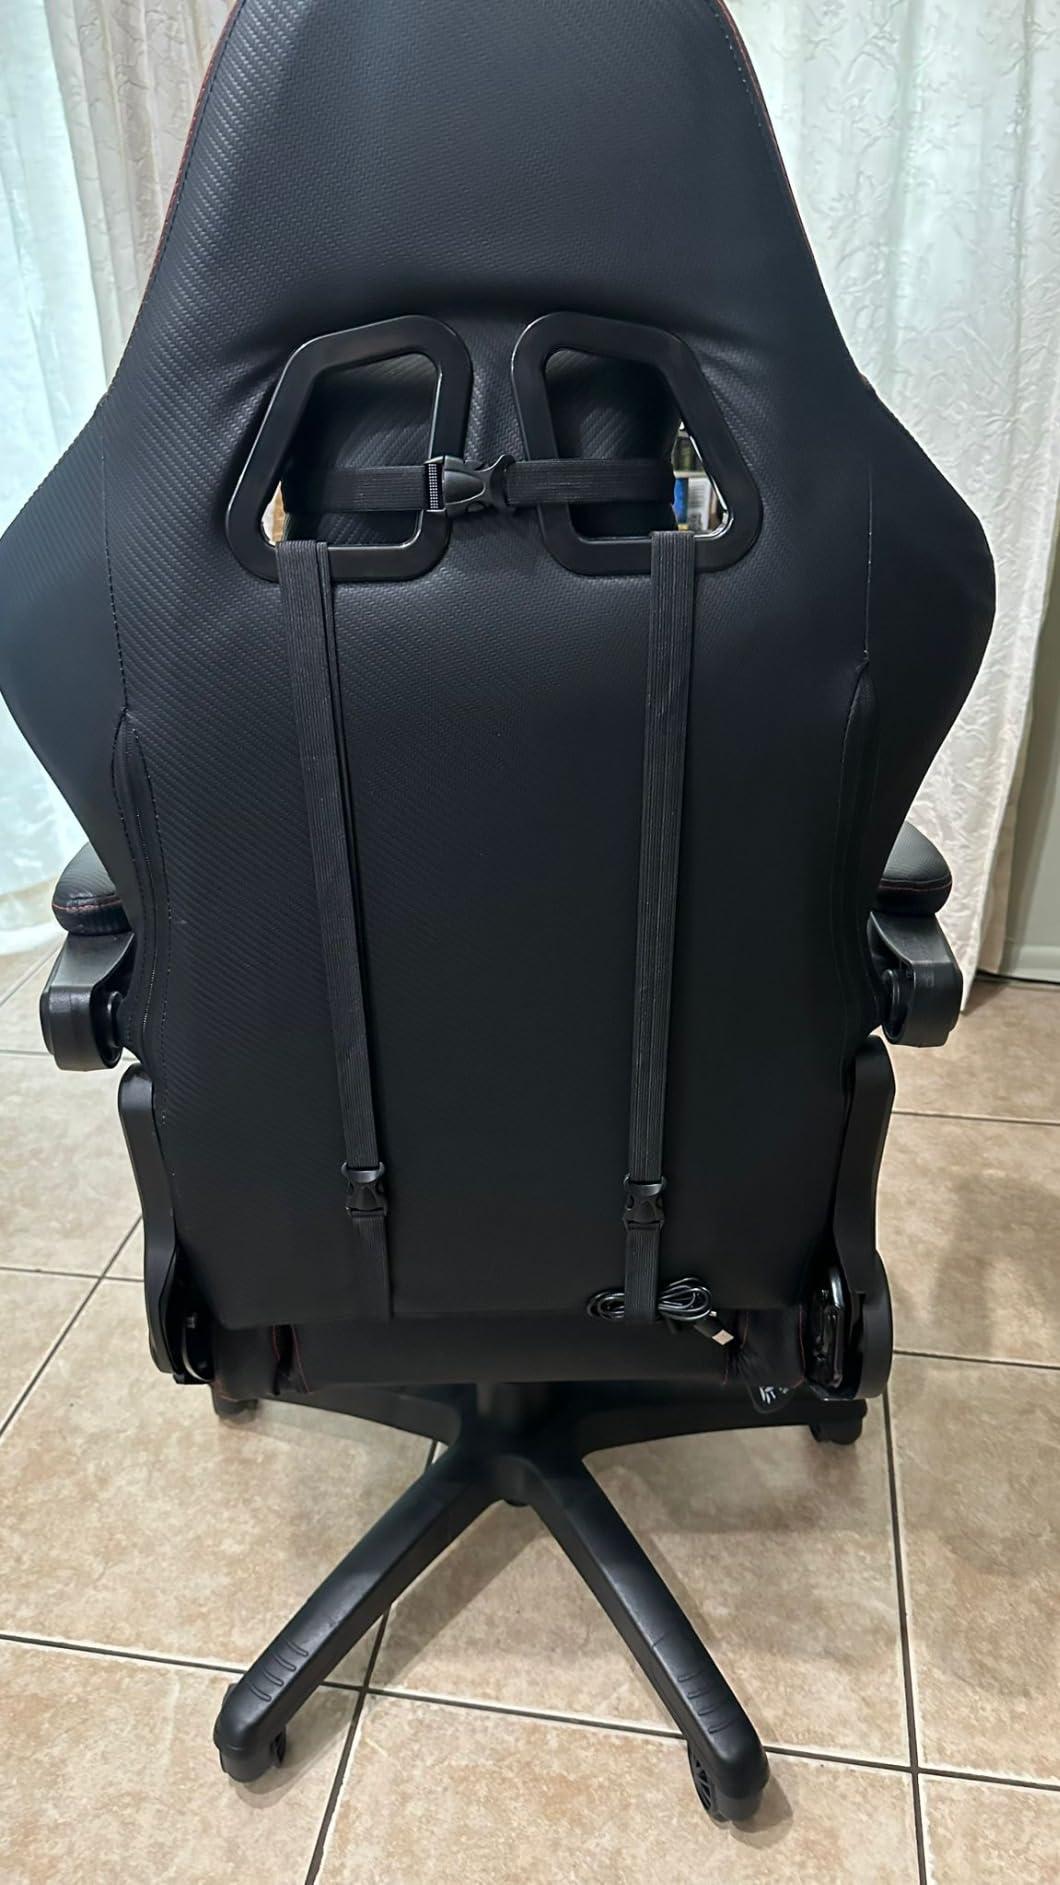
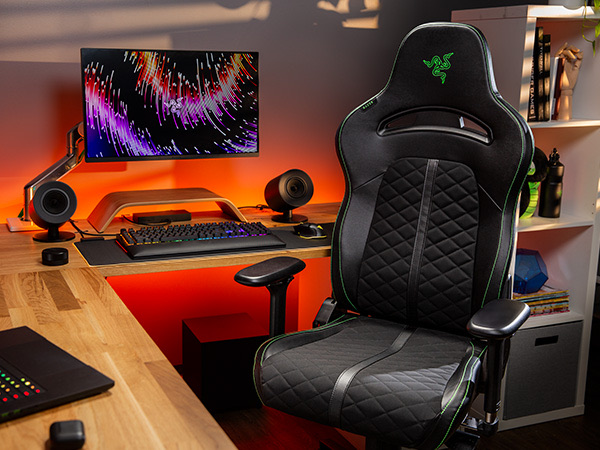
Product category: items_chair
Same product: no